LSU Tigers football

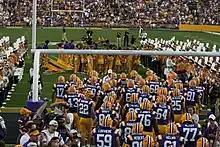
The Tigers coming out of the tunnel

The current style of jerseys were introduced by coach Paul Dietzel in 1957 with "TV" numerals on the shoulders. Those numbers were moved to the sleeves in 1959. LSU's white jerseys have purple numbers on the front, back and sleeves with a gold center stripe flanked by two purple stripes encircling the shoulders. LSU's purple jerseys have white numbers on the front, back and sleeves with a white center stripe flanked by two yellow stripes encircling the shoulders.